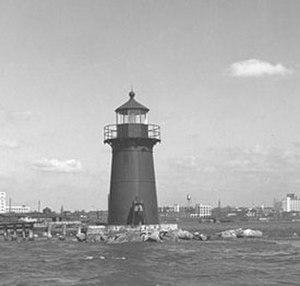
Le phare de Tongue Point, également connu sous le nom de Bridgeport Breakwater ou Bug Light, est un phare du Long Island Sound situé du côté ouest de l'entrée du port de Bridgeport dans le Comté de Fairfield, Connecticut.